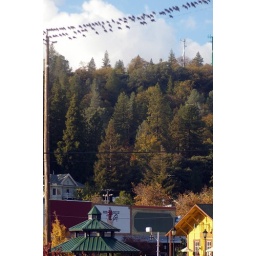
These birds over the train tracks always remind me of a Far Side cartoon.